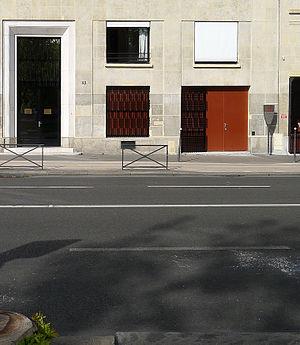
Quai des Célestions (n° 32
La tour Barbeau était une des principales tours de l'ancienne enceinte de Philippe Auguste de Paris, construite entre 1190 et 1209.
Les panneaux « Histoire de Paris » sont des panneaux d'information installés dans les rues de Paris devant certains des monuments parisiens.